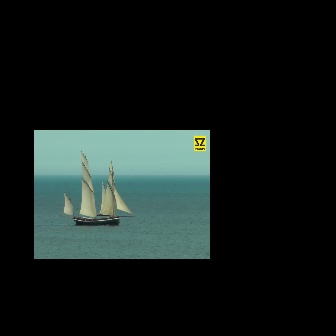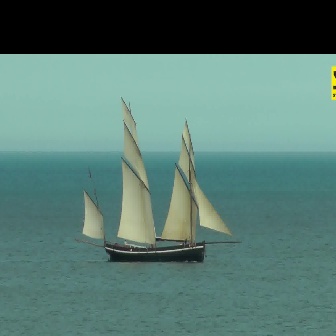
  Please identify the target specified by the bounding box [60,149,136,225] in the first image and locate it in the second image. Return the coordinates in [x_min,y_min,x_max,y_max] format.
Answer: [73,95,241,263]